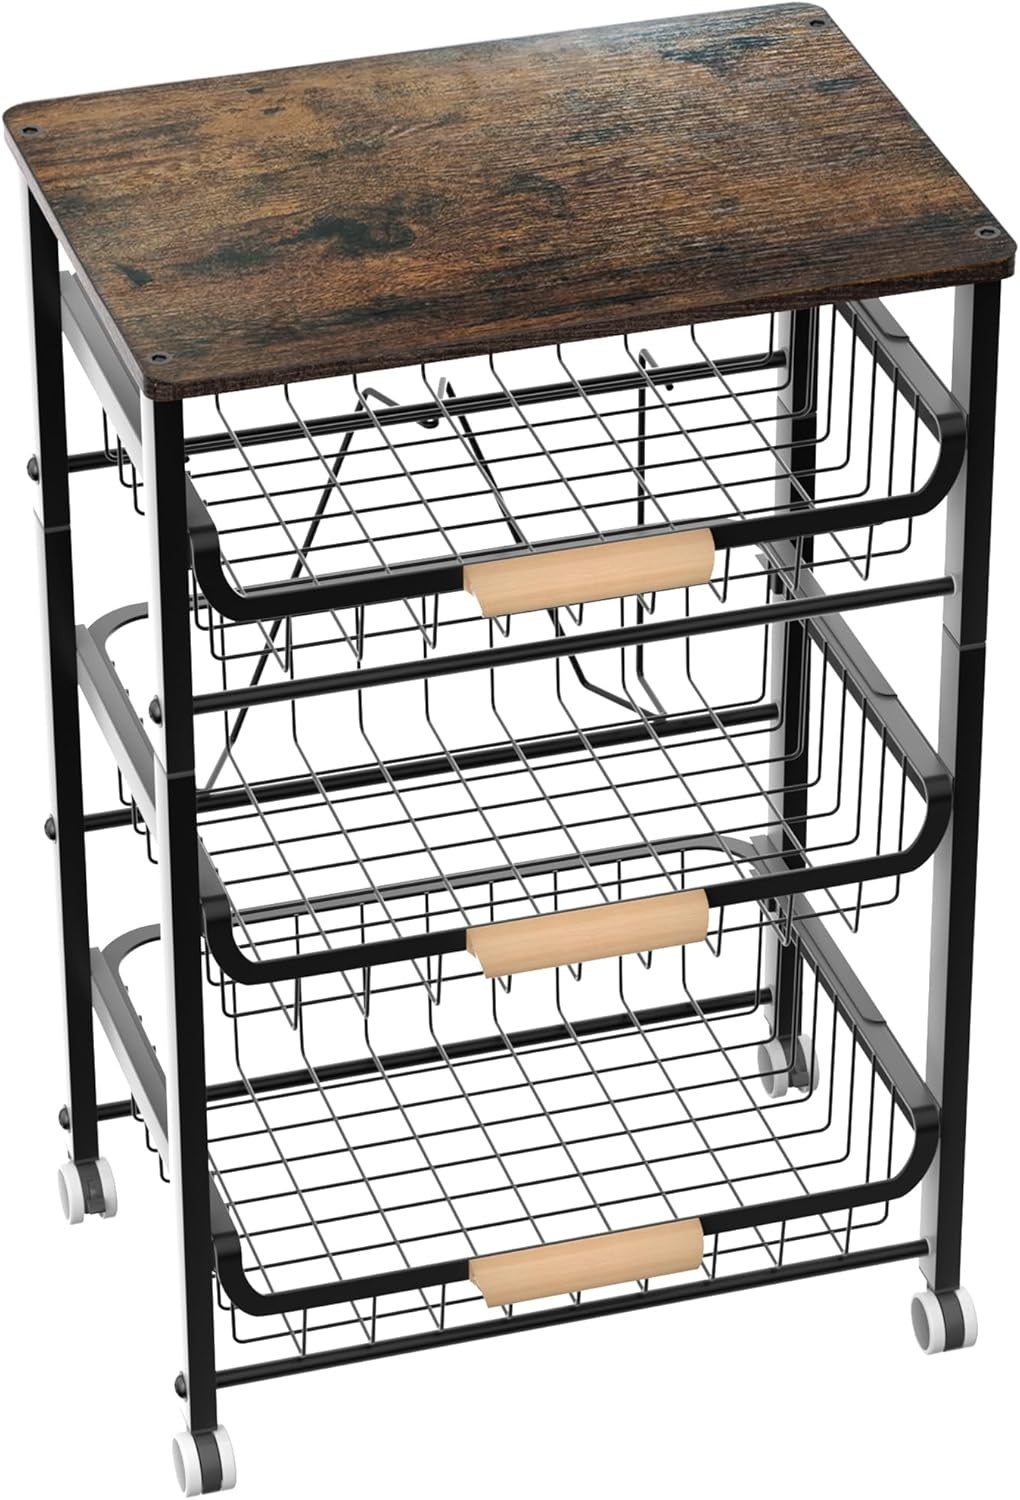
4-Layer Fruit Basket Kitchen Food Organizer and Rack, Stackable Storage Cart with Desktop, Pull-Out Hollow Metal Basket, Sliding Out Storage (Black 4-Layer Rack)
Overview Product Dimensions : 11.81"D x 16.93"W x 26"H Shelf Type : Pull-out storage rack Frame Material : Metal Brand : NiuYichee Color : Black 4-layer Rack Material Iron : Item Weight 5.09 Kilograms : Material Iron : Item Weight 5.09 Kilograms About this item Durable and Rust free: Our kitchen storage rack is made of thick and high-quality metal and country wood, which is durable and has excellent load-bearing capacity without deformation. The surface is coated with anti rust paint to prevent rust and is suitable for humid environments. Wooden desktop and wheel design: The highest wooden desktop allows for easy placement of coffee machines, bread makers, and pots, making a clever secondary planning of the original space. This storage cart is equipped with solid wood handles and 4 360 degree movable universal wheel designs (2 can be stuck), allowing you to move this sorting cart to any place you want for easy use. Stackable pull-out baskets: Each basket can be used separately or stacked according to your needs. There is enough space between the two baskets to easily place and retrieve the items you need. It can also be assembled into 2 or 3 layers for use. Very suitable for storage and display. Mesh hollow design: Each layer of basket adopts a hollow mesh design, which maximizes airflow, ensures ventilation of fruits and vegetables, rejects odors, reduces dust accumulation, and is easy to clean. Multipurpose: The storage rack is a perfect vertical storage space helper for places such as the kitchen, pantry, bedroom, living room, laundry room, bathroom, garage, office, etc. Very suitable for organizing fruits, vegetables, onions, potatoes, agricultural products, snacks, food, beverages, toys, candies, books, cosmetics, etc., to save your valuable space. Keep your space organized and maximized. Easy assembly and after-sales service: The packaging includes all the parts and tools you need. Follow the instructions inside and you will complete this task in a few minutes. Your 100% satisfaction is our ultimate goal. If you have any questions about our products, please feel free to contact us at any time. SATISFACTION GUARANTEE: At NiuYichee , Customer 100% satisfaction is our top priority. If you have any issues or comments, please don't hesitate to reach out to us. We'll respond within 24 hours to ensure a positive and hassle-free experience with your order.
Brand: NiuYichee
Category: Home & Garden > Kitchen & Dining > Kitchen Tools & Utensils > Kitchen Organizers > Kitchen Counter & Beverage Station Organizers